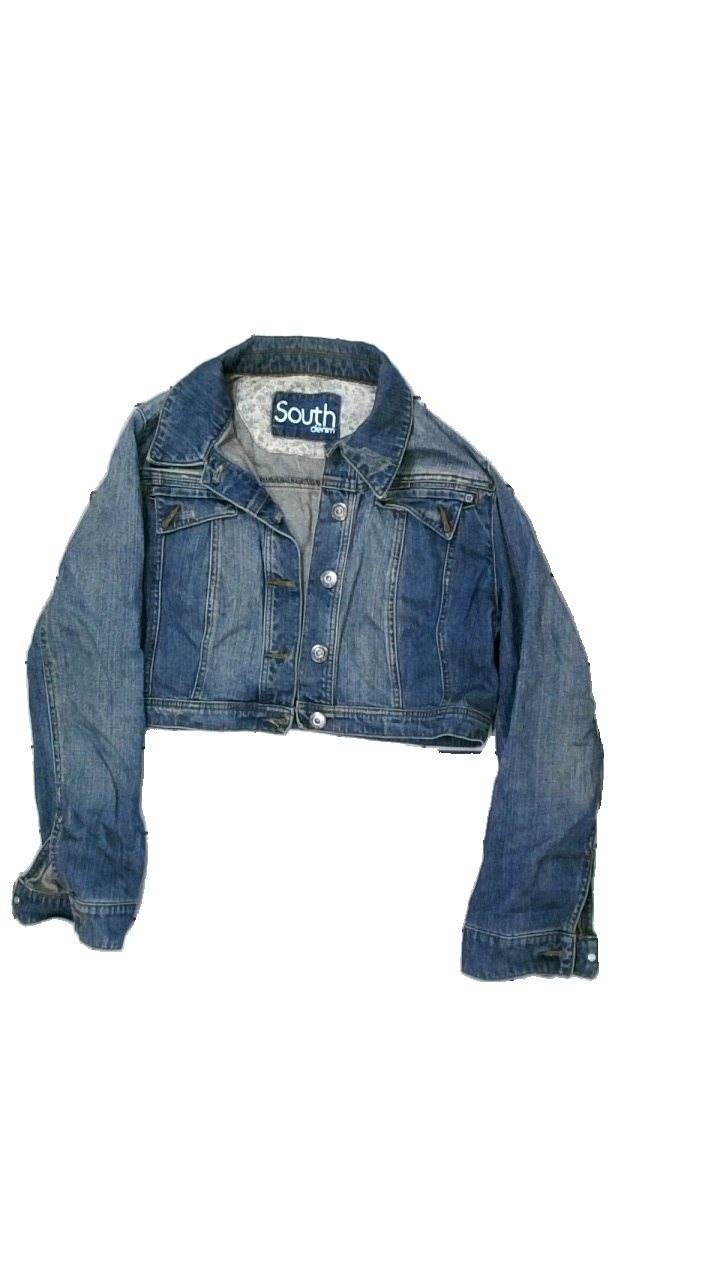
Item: Jacket (Ladies)
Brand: South Denim
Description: jeans jacka
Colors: Blue
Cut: Tight
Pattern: Logo print
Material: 100% bomull
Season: All
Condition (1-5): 2
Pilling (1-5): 5
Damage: smuts fläckar och slitet
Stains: Major
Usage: Export
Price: <50